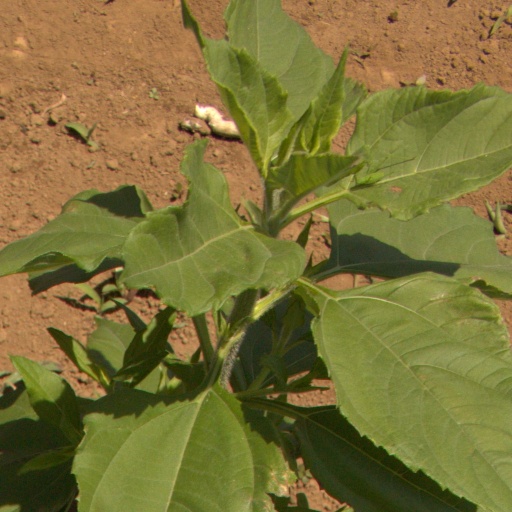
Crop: Jerusalem artichoke